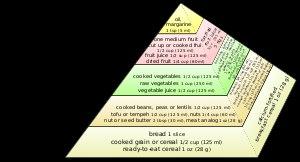
Henri-Charles Geffroy, né le 5 décembre 1895 et mort le 12 mai 1981, est le fondateur de l'entreprise française de distribution La Vie claire spécialisée dans l'alimentation biologique. Ouvert à Paris, le premier magasin date de 1948 et répond à une demande du public envers une alimentation naturelle et saine telle que décrite depuis 1946 dans sa revue éponyme. Pour approvisionner ses magasins, il crée une coopérative en 1951 : la société l'Aliment sain qui devient, en 1965, la Société française de l'Alimentation saine. Il est auteur d'ouvrages de diététique dont le plus célèbre s'intitule Tu vivras 100 ans.